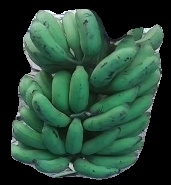
Variety: elakki-bale
Grade: grade3